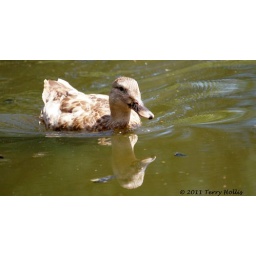
2011 .. Lone brown duck in a secluded pool at Western Springs Park Auckland New Zealand ..